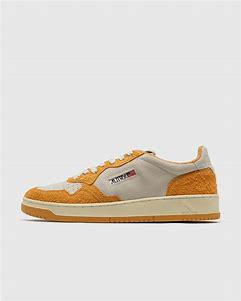
Brand: Autry
Model: Action Shoes Autry Action Medalist 1